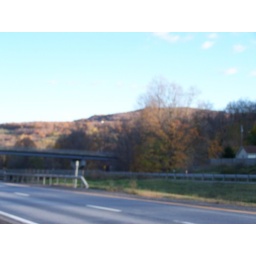
The road &amp;amp; overpass behind us as we're waiting in the car